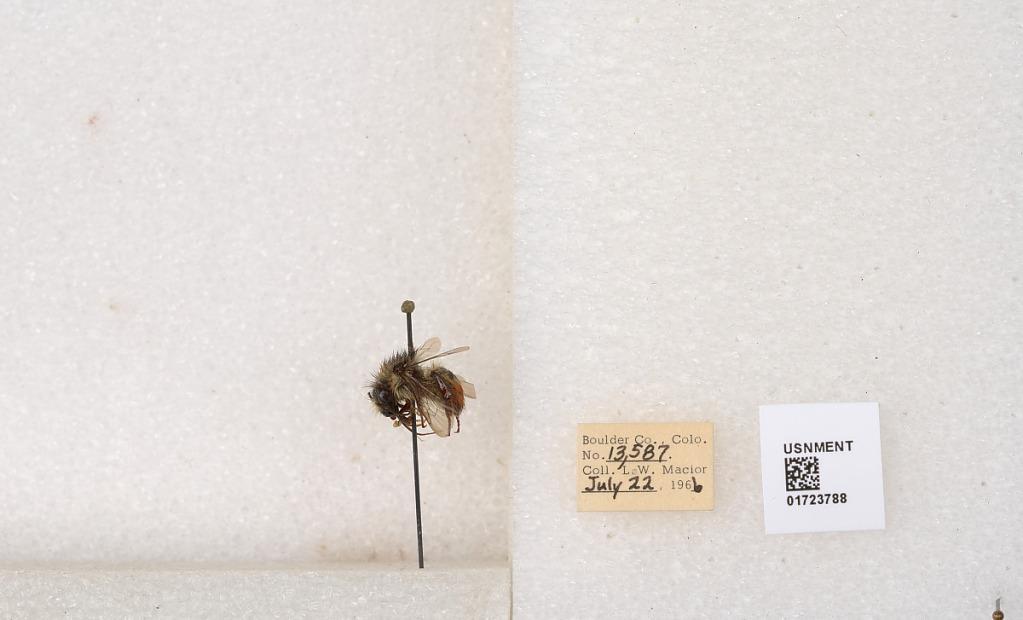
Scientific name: Bombus flavifrons Cresson
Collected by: L. Macior
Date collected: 1966-7-22
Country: United States
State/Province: Colorado
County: Boulder
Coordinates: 40.0925, -105.358